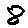
Label: 8